Witley

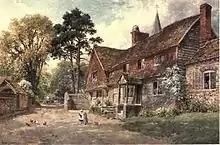
1906 painting by Harry Sutton Palmer of the end of Church Lane

In 1911 H.E. Malden, historian and factfinder for the Victoria County Histories, turned to Surrey, and wrote about the advowson, of minimal notability given general forfeiture in favour of each diocese appointing its own clergy. There were seven manors, which owned virtually all of the land in the medieval period, of which three were senior as they had nobility living in, or owning, them. These senior manors are summarised below. The other four were "Wytley Chesberies or Wytley Cheasburies Manor", "Mousehill Manor", "Rake Manor" and "Roke or Roakeland Manor".